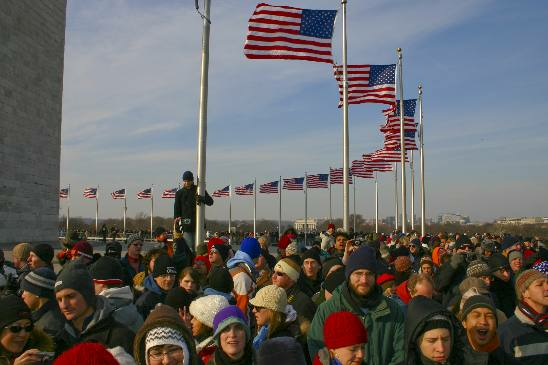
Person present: Yes